Tā moko

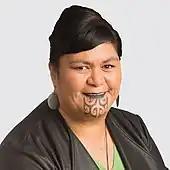
New Zealand foreign minister Nanaia Mahuta in 2020

In 2016 New Zealand politician Nanaia Mahuta received a "moko kauae". When she became foreign minister in 2020, a writer said that her facial tattoo was inappropriate for a diplomat. There was much support for Mahuta, who said "there is an emerging awareness about the revitalisation of Māori culture and that facial moko is a positive aspect of that. We need to move away from moko being linked to gangs, because that is not what moko represent at all."